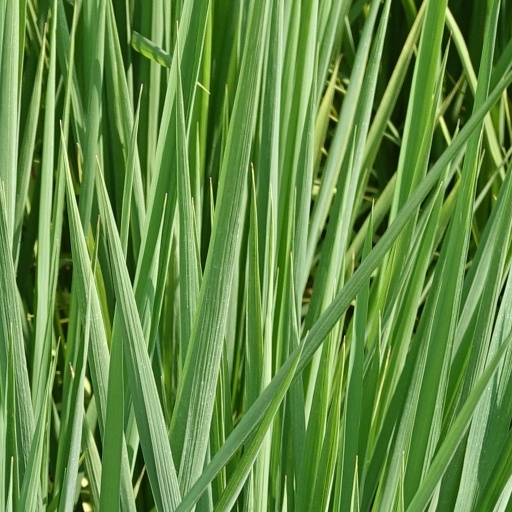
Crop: rice